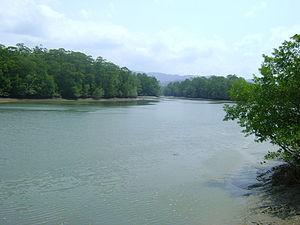
Le Rio Chuchunaque, ou Rio Chucunaque, est un important cours d'eau du Panama, qui traverse l'isthme de Panama du nord au sud. Il prend sa source dans l'est du pays, dans la cordillère qui longe la côte atlantique et coule entièrement dans la province de Darién, avant de jeter dans le Rio Tuira à l'ouest de la ville de Yaviza.